Baruch College

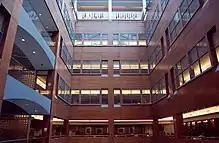
The Information and Technology Building is home to the William and Anita Newman Library.

The Information and Technology Building is located across East 25th Street from the Newman Vertical Campus. The structure, which was once a substation for New York City streetcars, it is home to the William and Anita Newman Library. A computer lab, the Baruch Computing and Technology Center, is on the sixth floor. The building also contains the offices of the Registrar, Undergraduate Admissions, Financial Aid and the International Student Center. It is colloquially known as the "Library Building" by students and staff.